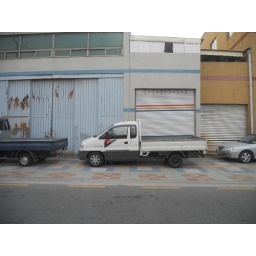
starex van turn in to truck